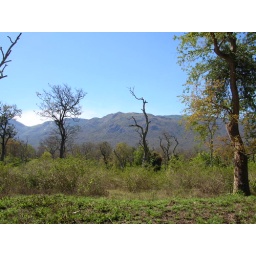
I like this pic very much....because of the combination of tree in the front and mountain on the backside...this was taken in Bandipur!